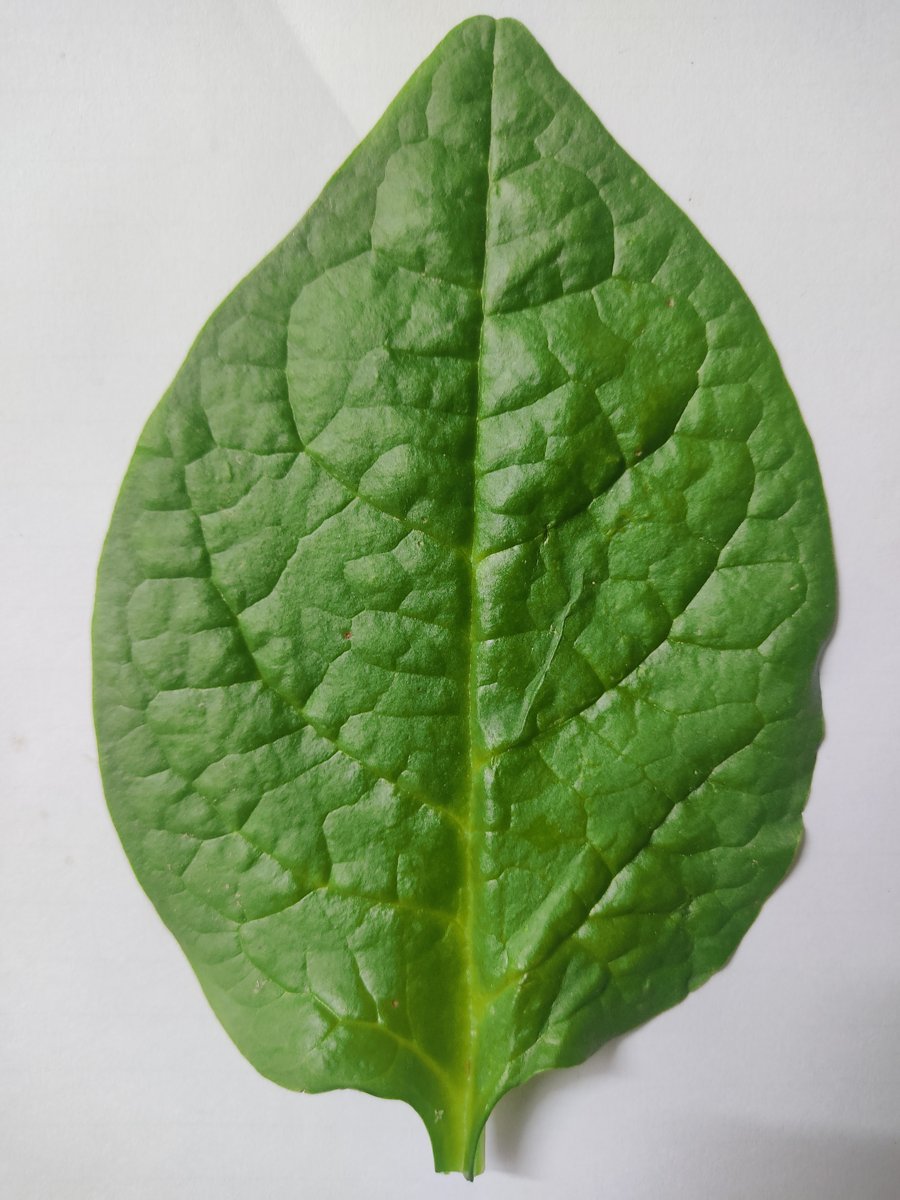
Label: Healthy-Leaf